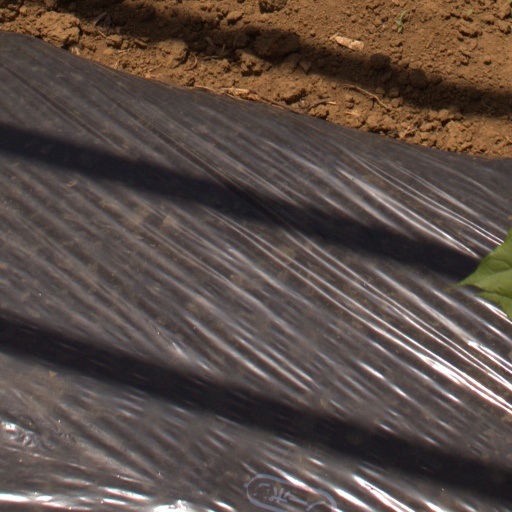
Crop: Jerusalem artichoke